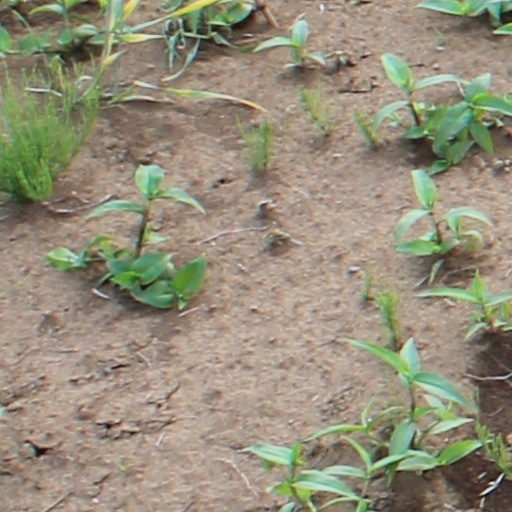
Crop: wheat